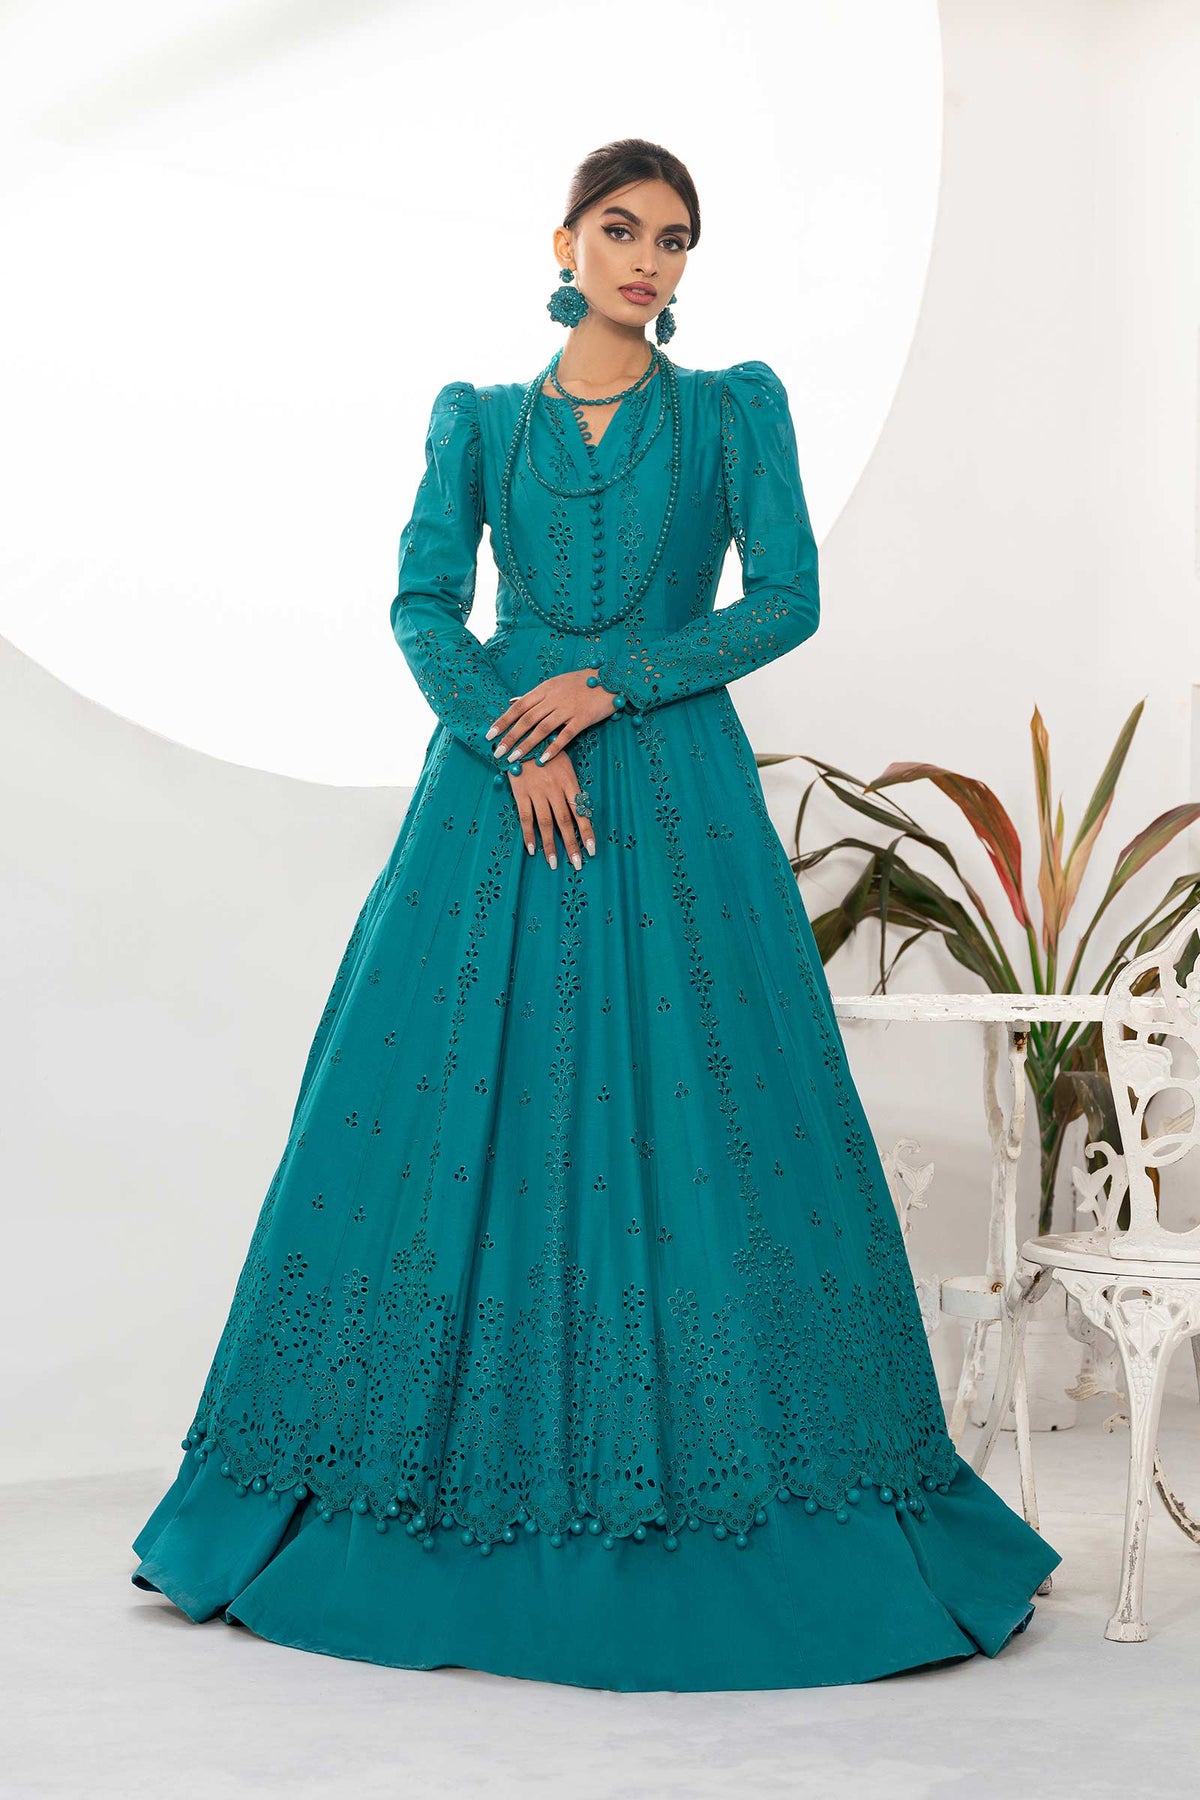
teal embroidered long sleeve gown